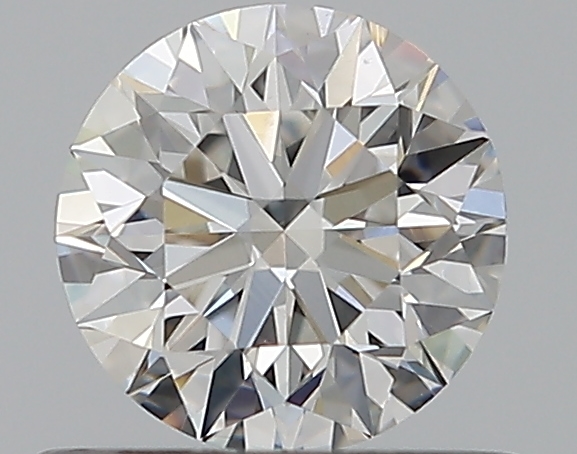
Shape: round
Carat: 0.5
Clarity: SI1
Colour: G
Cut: EX
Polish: EX
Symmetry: EX
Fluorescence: N
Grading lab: GIA
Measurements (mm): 5.06 x 5.09 x 3.18